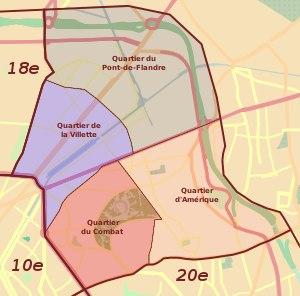
La Villette est une ancienne commune française de l'ancien département de la Seine.
Le 19ᵉ arrondissement de Paris se situe à l'extrémité nord-est de la ville. Il est bordé au nord par la commune d'Aubervilliers, à l'est par les communes de Pantin, des Lilas et du Pré-Saint-Gervais, au sud par le 20ᵉ arrondissement et à l'ouest par les 10ᵉ et 18ᵉ arrondissements.
Le quartier de la Villette est le 73ᵉ quartier administratif de Paris, situé dans le 19ᵉ arrondissement, dans le nord-est de la capitale.